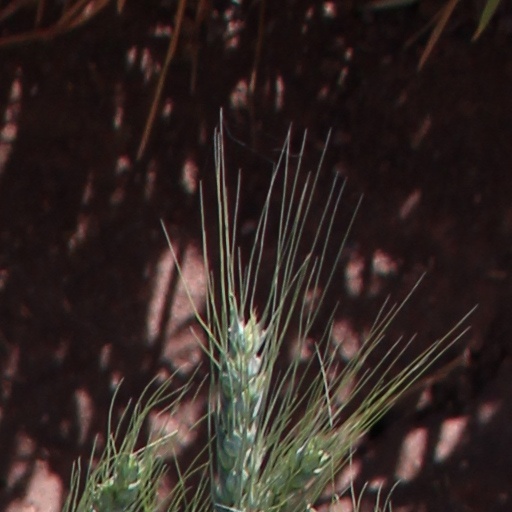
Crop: wheat